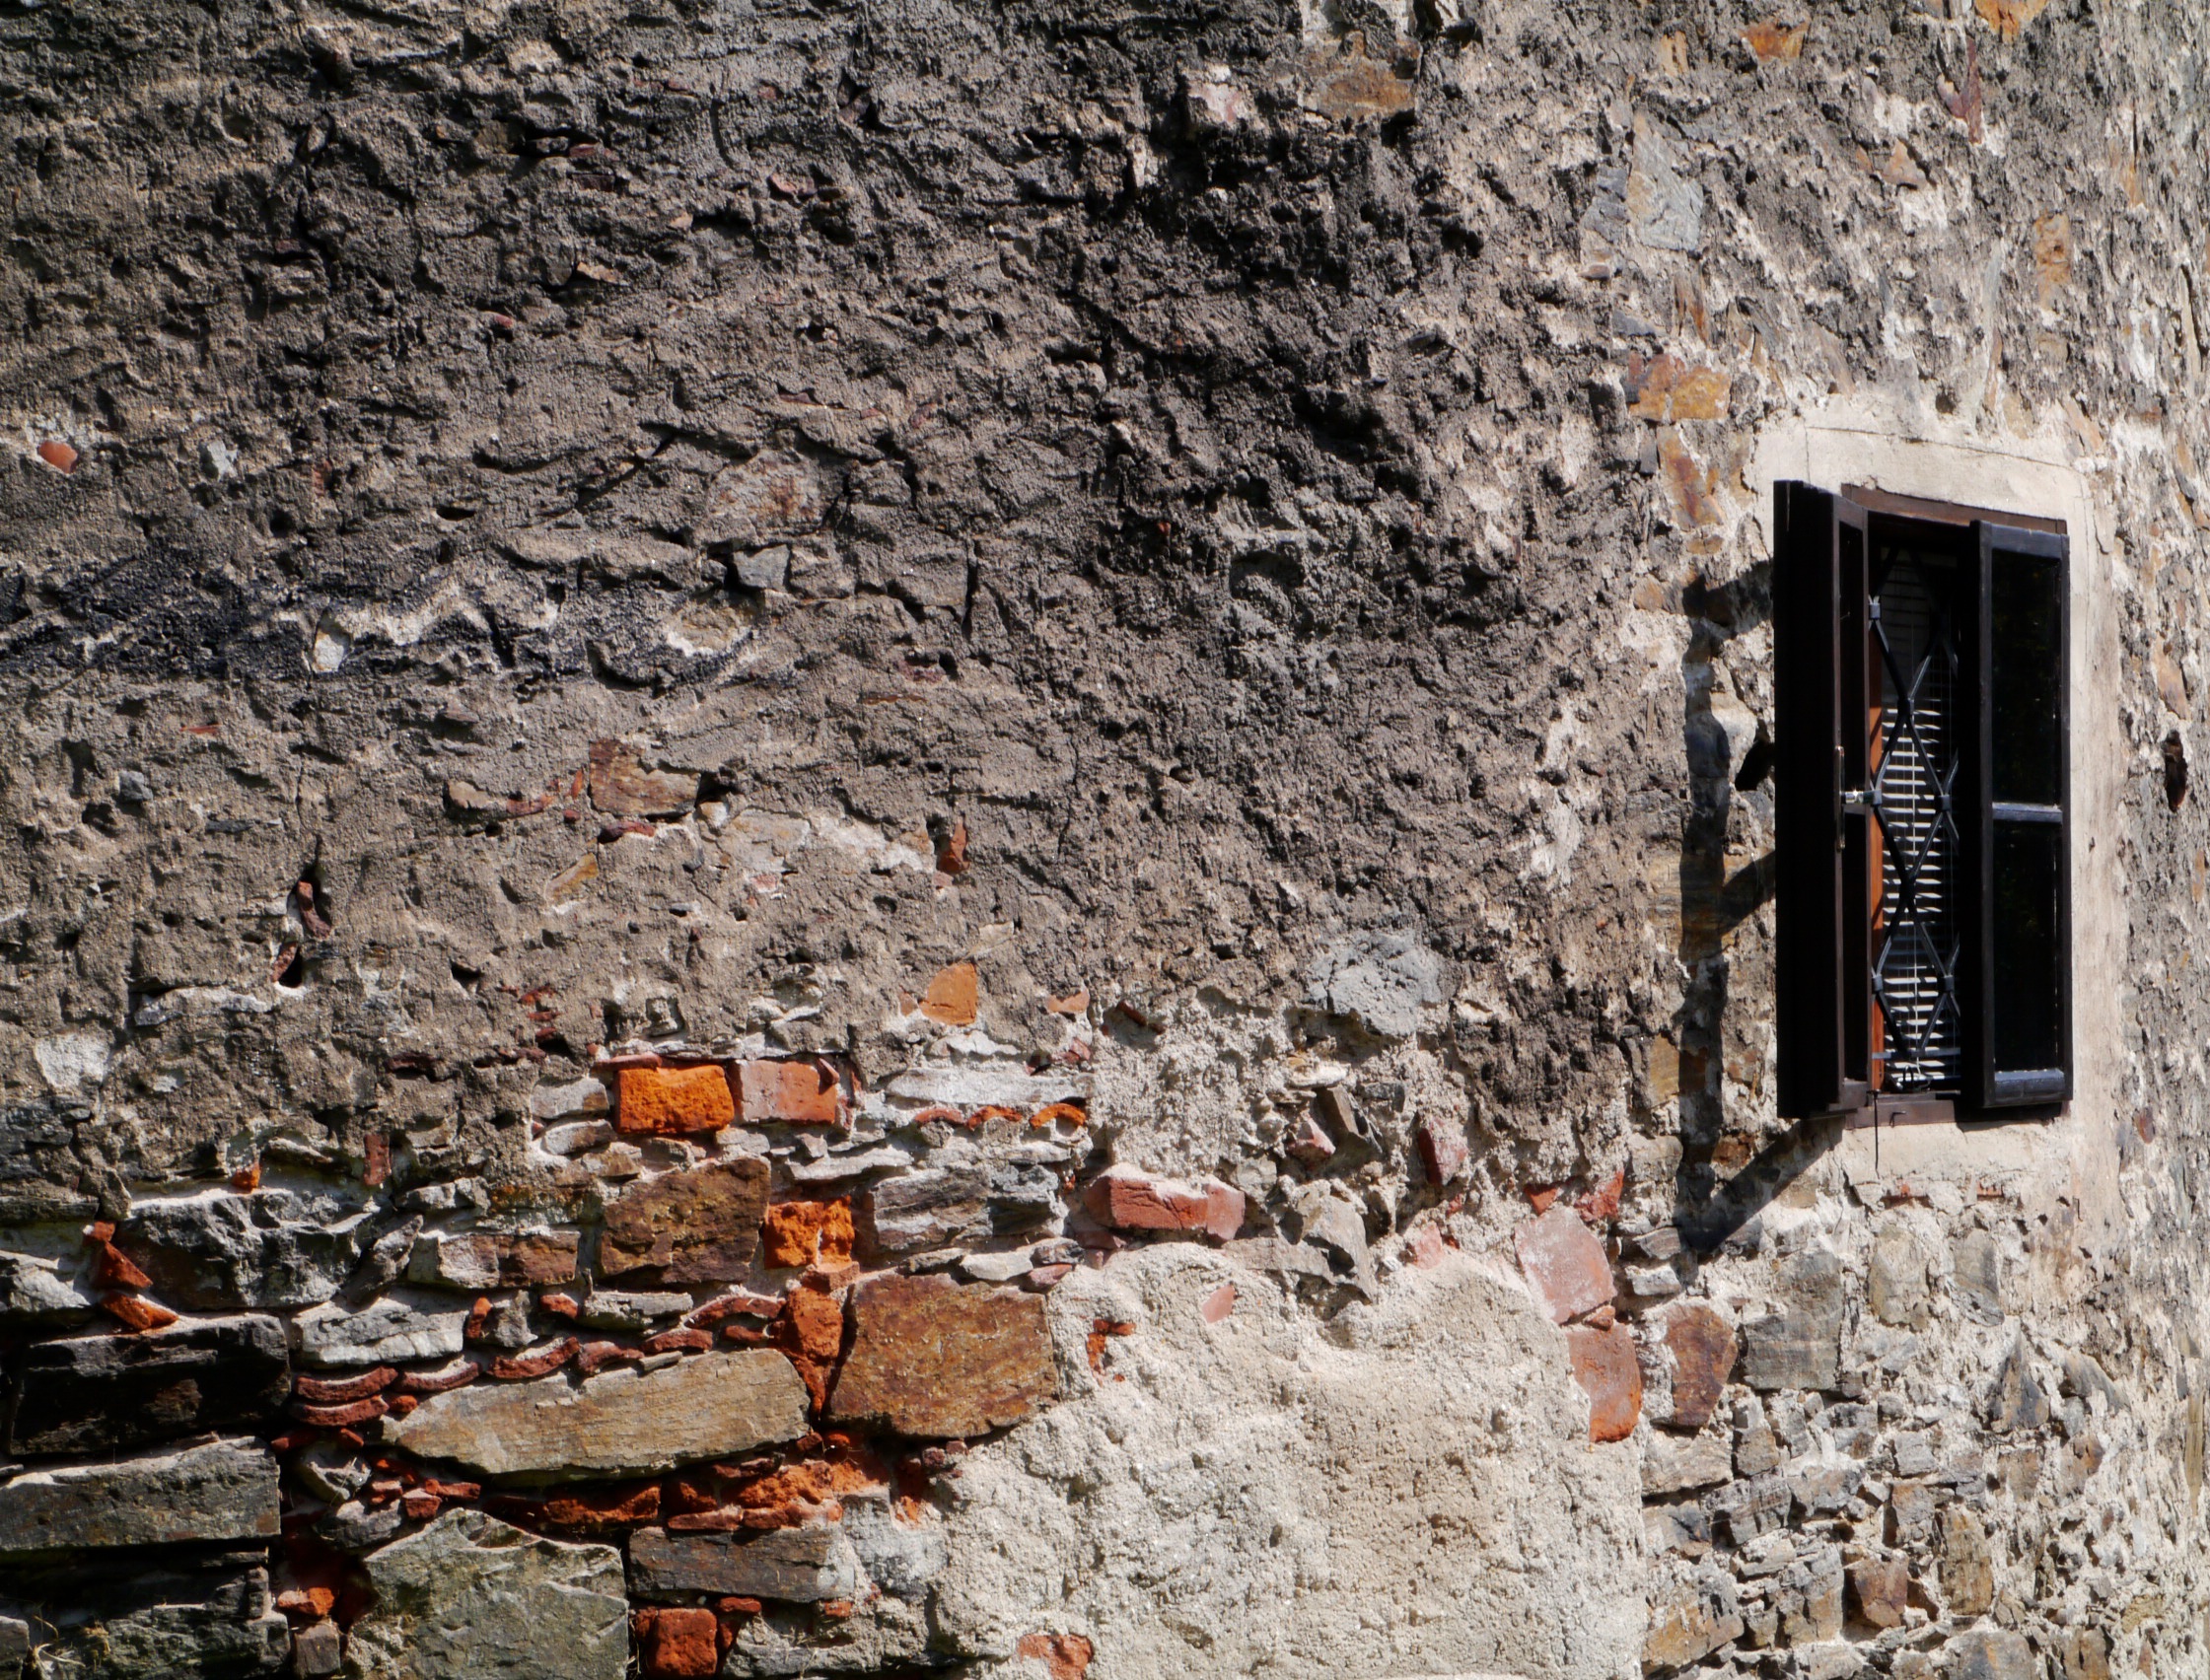
nature, rock, wood, window, building, old, home, wall, orange, brick, material, shutter, rubble, ruins, masonry, ancient history